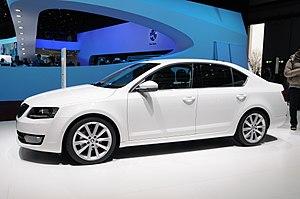
Salon international de l'automobile de Genève 2013